Ever Given

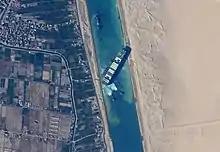
Tugboats trying to free the jammed ship, as viewed from the International Space Station, 27 March 2021

At 07:40 Eastern European Time on 23 March 2021, as she was passing through the Suez Canal on her way to Rotterdam from Tanjung Pelepas, "Ever Given" became stuck (coordinates ) near the village of Manshiyet Rugola and blocked the canal. According to a statement by the Suez Canal Authority (SCA), the ship ran aground diagonally after losing the ability to steer amid high winds and a dust storm. In a separate statement, Evergreen Marine said that it had been told the ship "was suspected of being hit by a sudden strong wind, causing the hull to deviate from [the] waterway and accidentally hit the bottom". The ship ended up with her bow wedged in one bank of the canal and stern nearly touching the other.